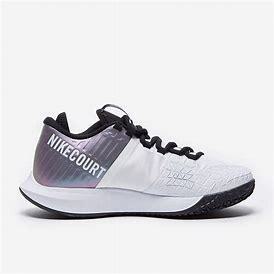
Brand: Nike
Model: Court Air Zoom Zero